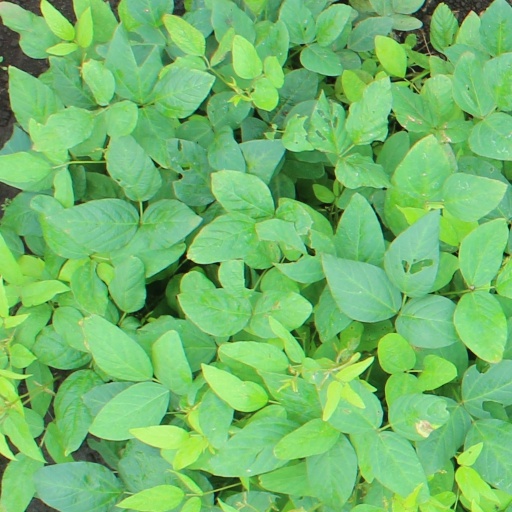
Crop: soybean